Cupid and Psyche

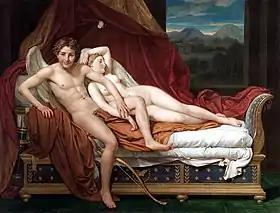
"Cupid and Psyche" (1817) by Jacques-Louis David: the choice of narrative moment—a libertine adolescent Cupid departs Psyche's bed with "malign joy"—was a new twist on the well-worn subject

Another peak of interest in "Cupid and Psyche" occurred in the Paris of the late 1790s and early 1800s, reflected in a proliferation of opera, ballet, Salon art, deluxe book editions, interior decoration such as clocks and wall paneling, and even hairstyles. In the aftermath of the French Revolution, the myth became a vehicle for the refashioning of the self. In English intellectual and artistic circles around the turn of the 18th and 19th centuries, the fashion for "Cupid and Psyche" accompanied a fascination for the ancient mystery religions. In writing about the Portland Vase, which was obtained by the British Museum around 1810, Erasmus Darwin speculated that the myth of Cupid and Psyche was part of the Eleusinian cycle. With his interest in natural philosophy, Darwin saw the butterfly as an apt emblem of the soul because it began as an earthbound caterpillar, "died" into the pupal stage, and was then resurrected as a beautiful winged creature.